Shalamar Institute of Health Sciences

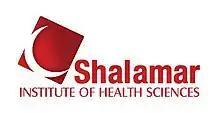
Official logo of Shalamar Institute of Health Sciences - An umbrella organization and medical complex providing health care in Lahore, Pakistan

Shalamar Institute of Health Sciences (abbreviated as SIHS), named after Shalimar Gardens, Lahore, is a medical complex and an umbrella organization providing health care and medical services. It consists of Shalamar Hospital, Shalamar Nursing College and Shalamar Medical and Dental College, all of which are situated on Shalimar Link Road, Lahore in Shalimar Town.